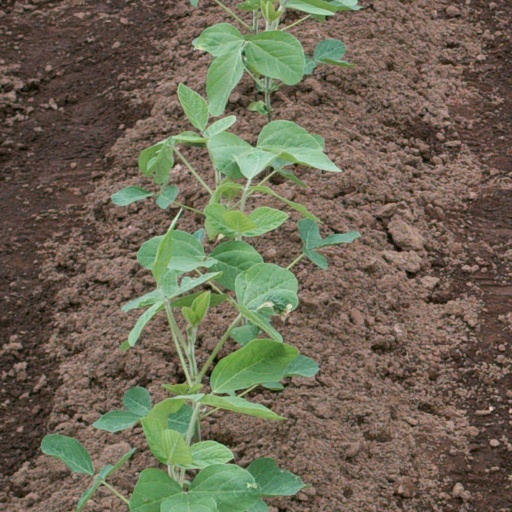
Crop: soybean